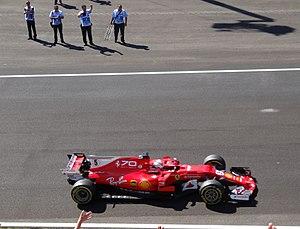
Sebastian Vettel, né le 3 juillet 1987 à Heppenheim en Allemagne est un pilote automobile allemand, vainqueur quatre fois consécutivement du championnat du monde de Formule 1, en 2010, 2011, 2012 et 2013 comme seuls avant lui l'avaient été Juan Manuel Fangio et Michael Schumacher.